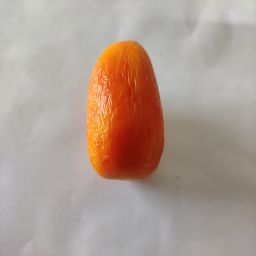
Crop: Tomato
Quality: Old